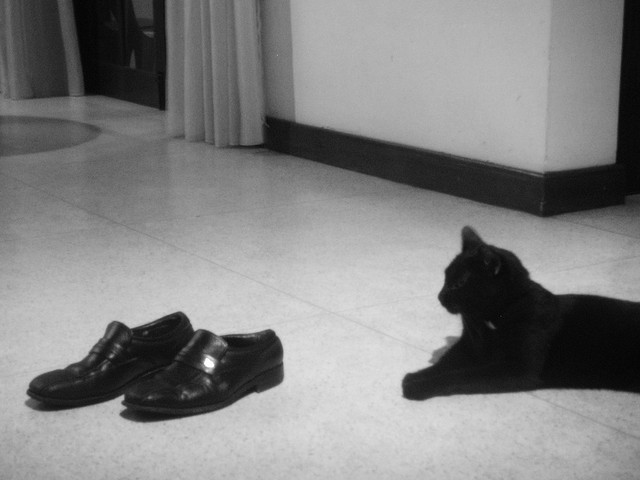
user: Given an image and a question. Answer the question in a short answer. Question: What type of shoes are pictured? Short Answer:
assistant: loafer